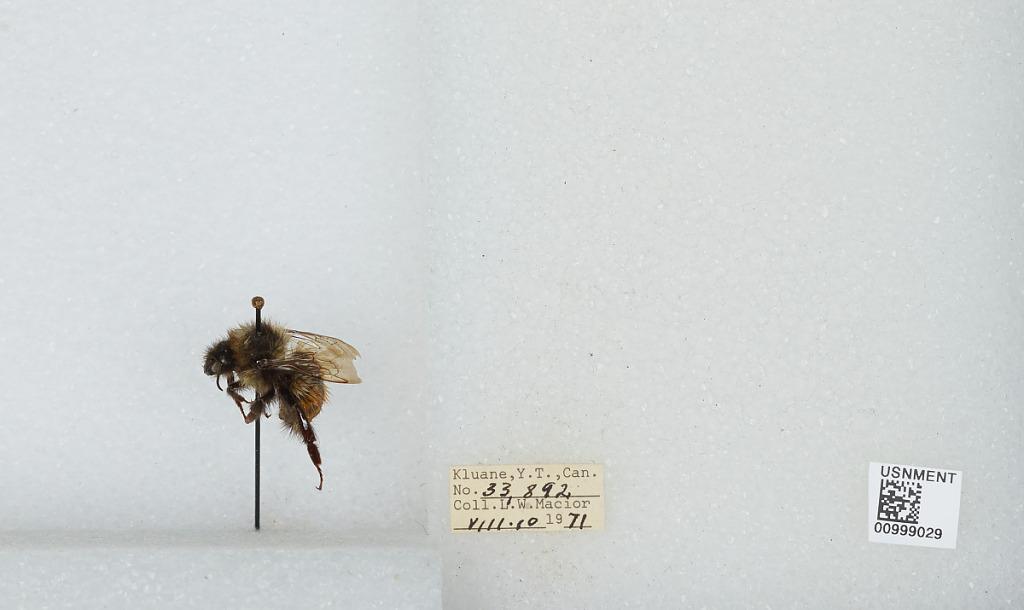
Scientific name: Bombus (Pyrobombus) melanopygus Nylander
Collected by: L. Macior
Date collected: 1971-8-10
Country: Canada
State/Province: Yukon Territory
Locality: Kluane
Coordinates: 60.75, -139.5